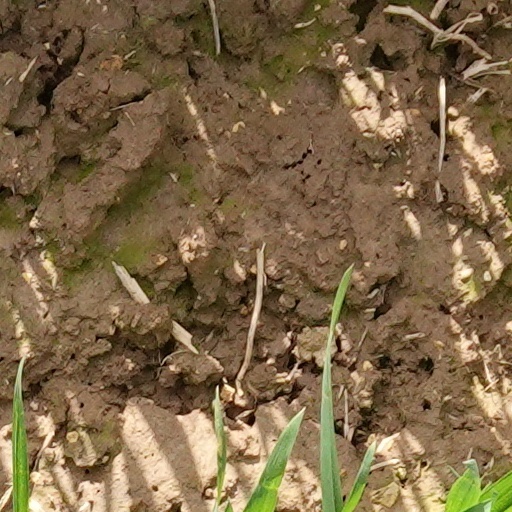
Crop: wheat